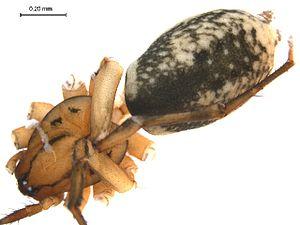
Nomisia est un genre d'araignées aranéomorphes de la famille des Gnaphosidae.